Spanish conquest of Petén

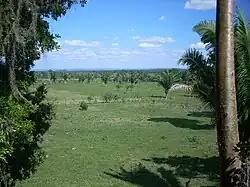
Petén savannah

The modern department of Petén is located in northern Guatemala. It is bordered on the west by the Mexican state of Chiapas; this border largely follows the course of the Usumacinta River. On the north side Petén is bordered by the Mexican state of Campeche and on the northwest by the Mexican state of Tabasco; Petén is bordered on the east by Belize and on the south side by the Guatemalan departments of Alta Verapaz and Izabal.